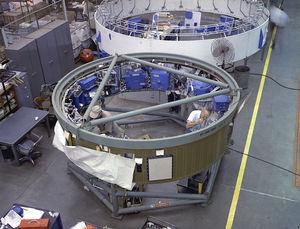
L'unité à instruments de la fusée Saturn V, ou en anglais « Saturn V instrument unit », souvent abrégé en « IU » dans les revues techniques ou spécialisées, était une structure en anneau installée au sommet du troisième étage de la fusée Saturn V et du deuxième étage — également un S-IVB — de la fusée Saturn IB. Elle était installée juste en-dessous des panneaux du SLA, désignation de l'adaptateur qui contenait et reliait le module lunaire au lanceur.